History of Eglin Air Force Base

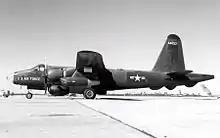
RB-69A, "54-4037", of the CIA in USAF markings on the Eglin AFB flightline, following a ferry flight from the Lockheed plant at Burbank, California.

Beginning 1 August 1959, P2V-7U Neptune, BuNo "135612", c/n 7047, as an RB-69A, "54-4037", acquired by the Central Intelligence Agency under Project Cherry, was sent to Eglin AFB for testing aircraft performance at low level and under adverse conditions. A CIA document indicates that 200 hours of testing were planned, including tests with the Skyhook system. The names of two agency personnel involved in the tests were redacted. For a time in the 1960s–1970s, the CIA had "front" offices in Shalimar, Florida. This office may have been involved as a test project office for the Lockheed U-2, with whom Fort Walton Beach resident, World War II exile Polish pilot, and CIA officer, Ksawery Wyrożemski was involved.